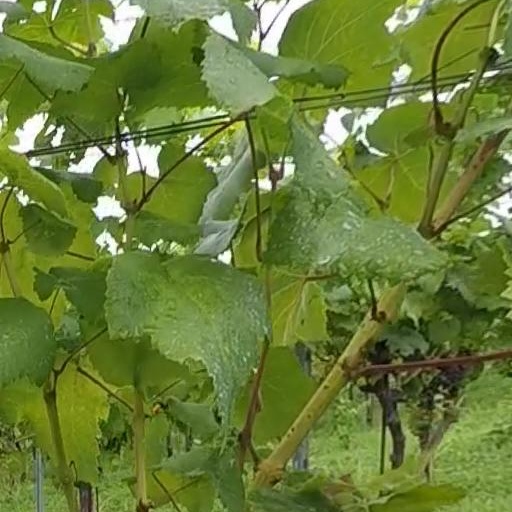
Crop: grape